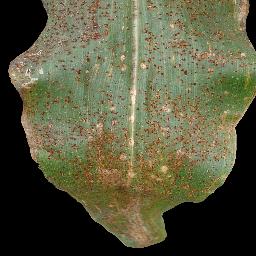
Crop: corn
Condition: (maize)_common_rust